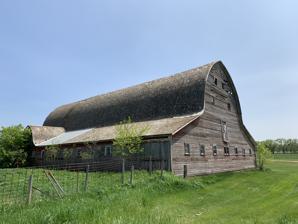
Building: Louis Rehm Barn
Country: United States of America
Year built: 1917
United States historic place Louis Rehm Barn U.S. National Register of Historic Places Louis Rehm Barn, near Hebron, North Dakota. Show map of North Dakota Show map of the United States Nearest city Hebron, North Dakota Coordinates 46°55′36″N 102°3′48″W / 46.92667°N 102.06333°W / 46.92667; -102.06333 Area less than one acre Built 1917 Built by Adam Rehm Architectural style Gothic Arch NRHP reference No. 93001550 Added to NRHP January 31, 1994 The Louis Rehm Barn near Hebron, North Dakota , United States, was built in 1917.  It was built by Adam Rehm and, in 1994 was owned by Armin Rehm.  It is also known as the Armin Rehm Barn .  The barn was listed on the National Register of Historic Places in 1994. Other farm buildings were of lesser significance or integrity so were not nominated. The barn is described in its NRHP nomination as an example of an "early application of the gothic arch roof in barn design" and having a "commanding profile".  It is 96 by 60 feet (29 m × 18 m) in plan including side wings that are 28 feet (8.5 m) deep.  It is built with Douglas fir balloon framing and has fir drop siding. The barn got electricity in 1918. References